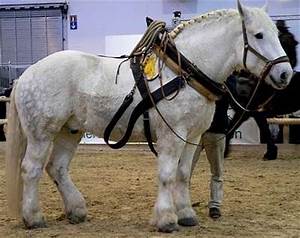
Label: horse